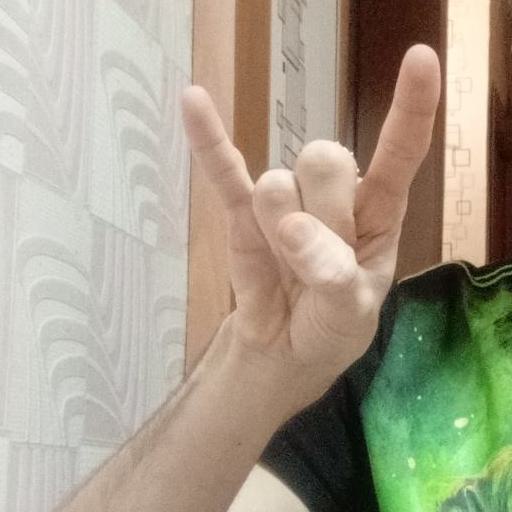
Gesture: rock